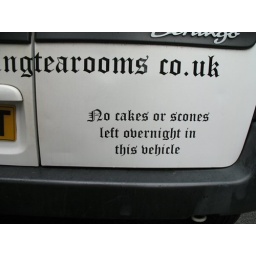
seen on a white van near the South Downs Way